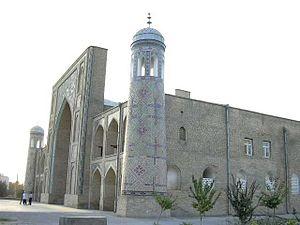
Madrasa Koukeldach
L'Ouzbékistan, en forme longue la république d'Ouzbékistan, en ouzbek Oʻzbekiston, Ўзбекистон et Oʻzbekiston Respublikasi, Ўзбекистон Республикаси, et en russe Узбекистан et Республика Узбекистан, est un pays d'Asie centrale de plus de 31 millions d'habitants, ancienne république soviétique, État indépendant depuis le 31 août 1991, entouré par le Kazakhstan à l'ouest- nord-ouest et au nord, le Kirghizistan à l'est, le Tadjikistan au sud-est, l'Afghanistan au sud-sud-est et le Turkménistan au sud-ouest. Sa capitale est Tachkent, métropole de 2,7 millions d'habitants.
L'histoire de l'Ouzbékistan a connu d'importantes migrations, qui ont causé des modifications du peuplement du pays, suivant les montées et les chutes de dynasties et d'empires aussi puissants que variés. L'Ouzbékistan est situé au cœur de l'Asie centrale, entre les steppes, les déserts et les montagnes, au croisement de grandes routes de communication et de commerce. Les Ouzbeks, de langue turque, ne sont que parmi les derniers de ces migrants. Aujourd'hui, ce pays indépendant le plus peuplé de la région tente à se faire le chemin autour des grandes puissances et d'affirmer son identité propre qu'il est en train de forger.
La médersa Koukeldach est une médersa de Tachkent, capitale de l'Ouzbékistan. C'est la médersa la plus importante des vingt-trois que comprend la vieille ville de Tachkent. Elle a été construite au plus tard en 1568-1569 par le ministre des sultans chaybanides, Barak Khan et Dervich Khan, et a pris le nom de « Koukeldach », ce qui signifie « frère de lait », c'est-à-dire en fait « ami de cœur ». C'est ainsi qu'étaient nommés les dignitaires de confiance des sultans.